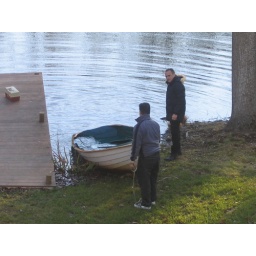
I think there's a bit of water in the boat